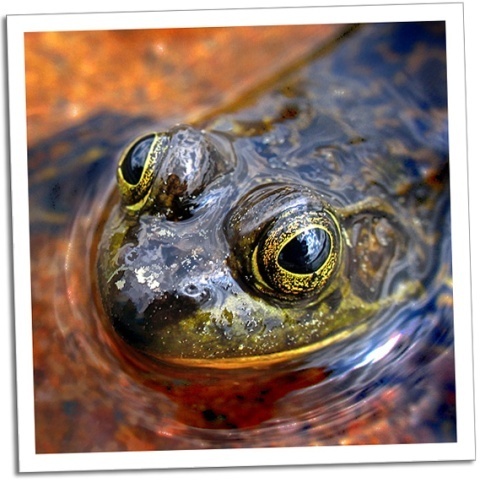
Label: not_food